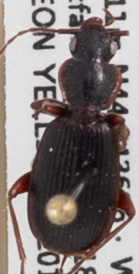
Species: Cymindis cribricollis
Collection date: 2018-08-23
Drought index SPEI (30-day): -0.71
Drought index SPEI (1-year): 1.28
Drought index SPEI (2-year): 0.9